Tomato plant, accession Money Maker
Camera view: vertical (180 deg); turntable rotation: 120 degrees
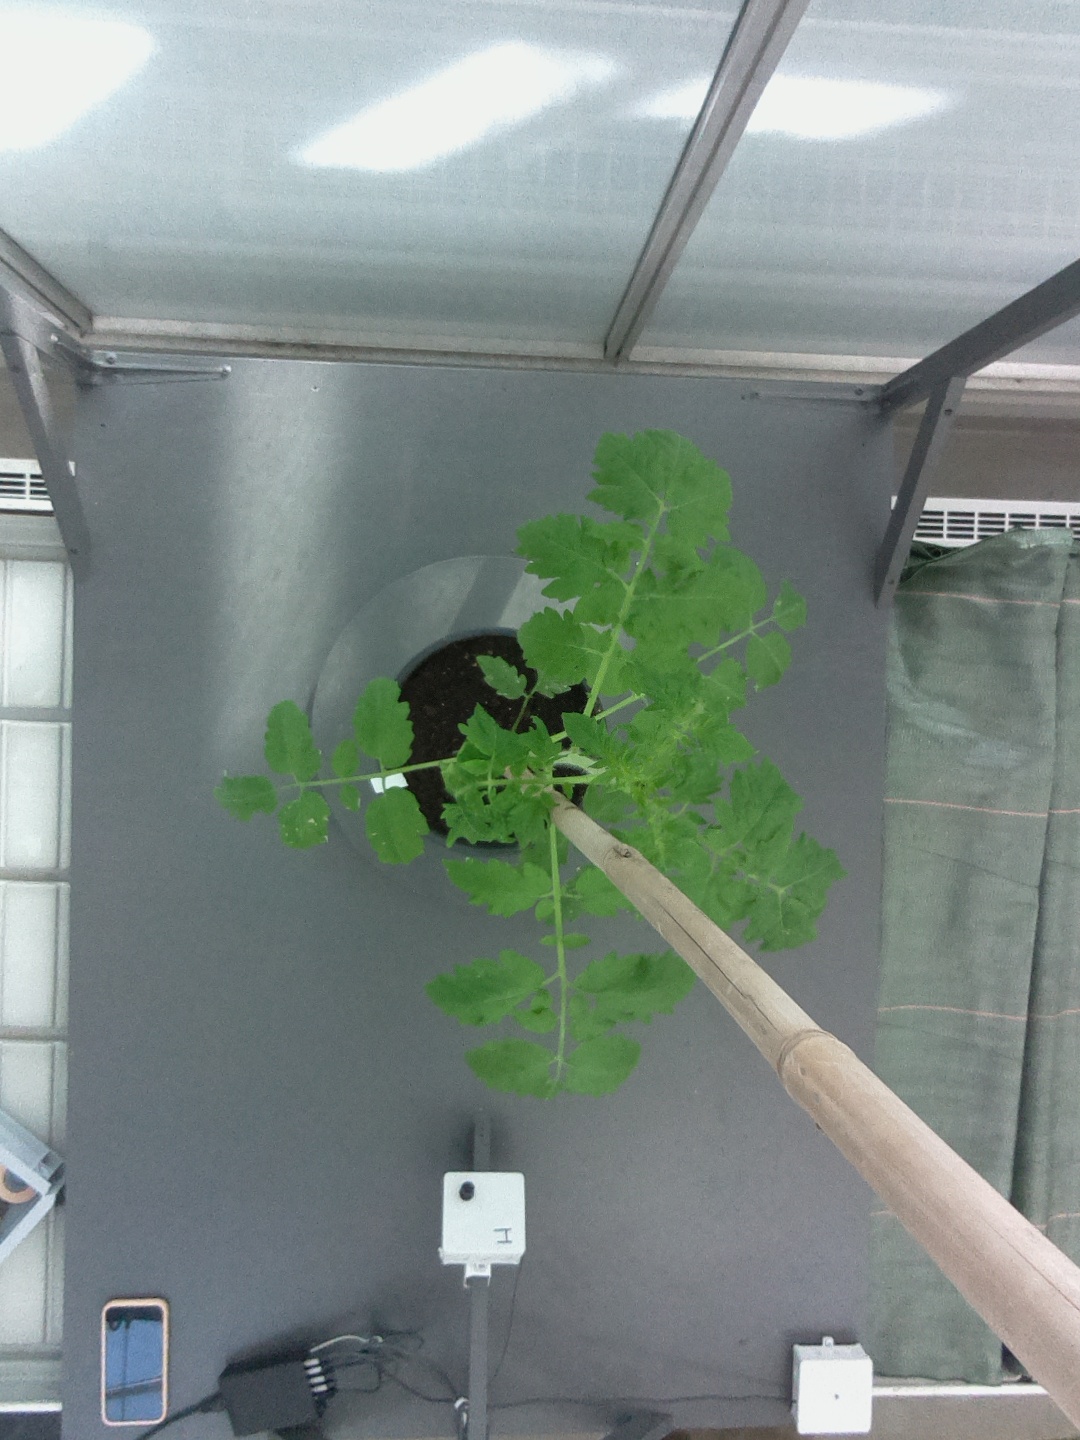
BBCH growth stage 14: 8 of true leaves visible